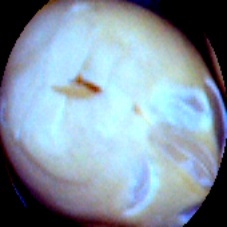
Label: Skin-damaged